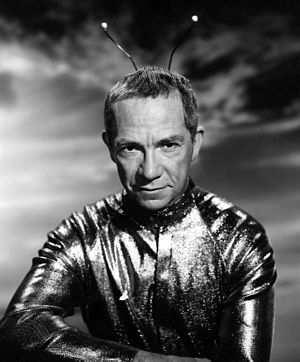
My Favorite Martian
Skuespilleren Ray Walston som "Onkel Martin" i tv-serien fra 1963
My Favorite Martian er en science-fiction-komediefilm fra 1999 med Christopher Lloyd, Jeff Daniels, Daryl Hannah, Elizabeth Hurley, Wallace Shawn og Ray Walston i hovedrollerne. Den er baseret på tv-serien af samme navn fra 1960'erne. Den er instrueret af Donald Petrie og skrevet af original-seriens skaber John L. Greene, Sherri Stoner og Deanna Oliver.